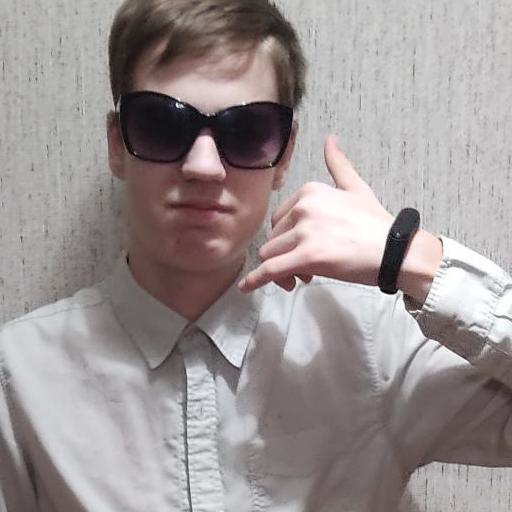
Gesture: call